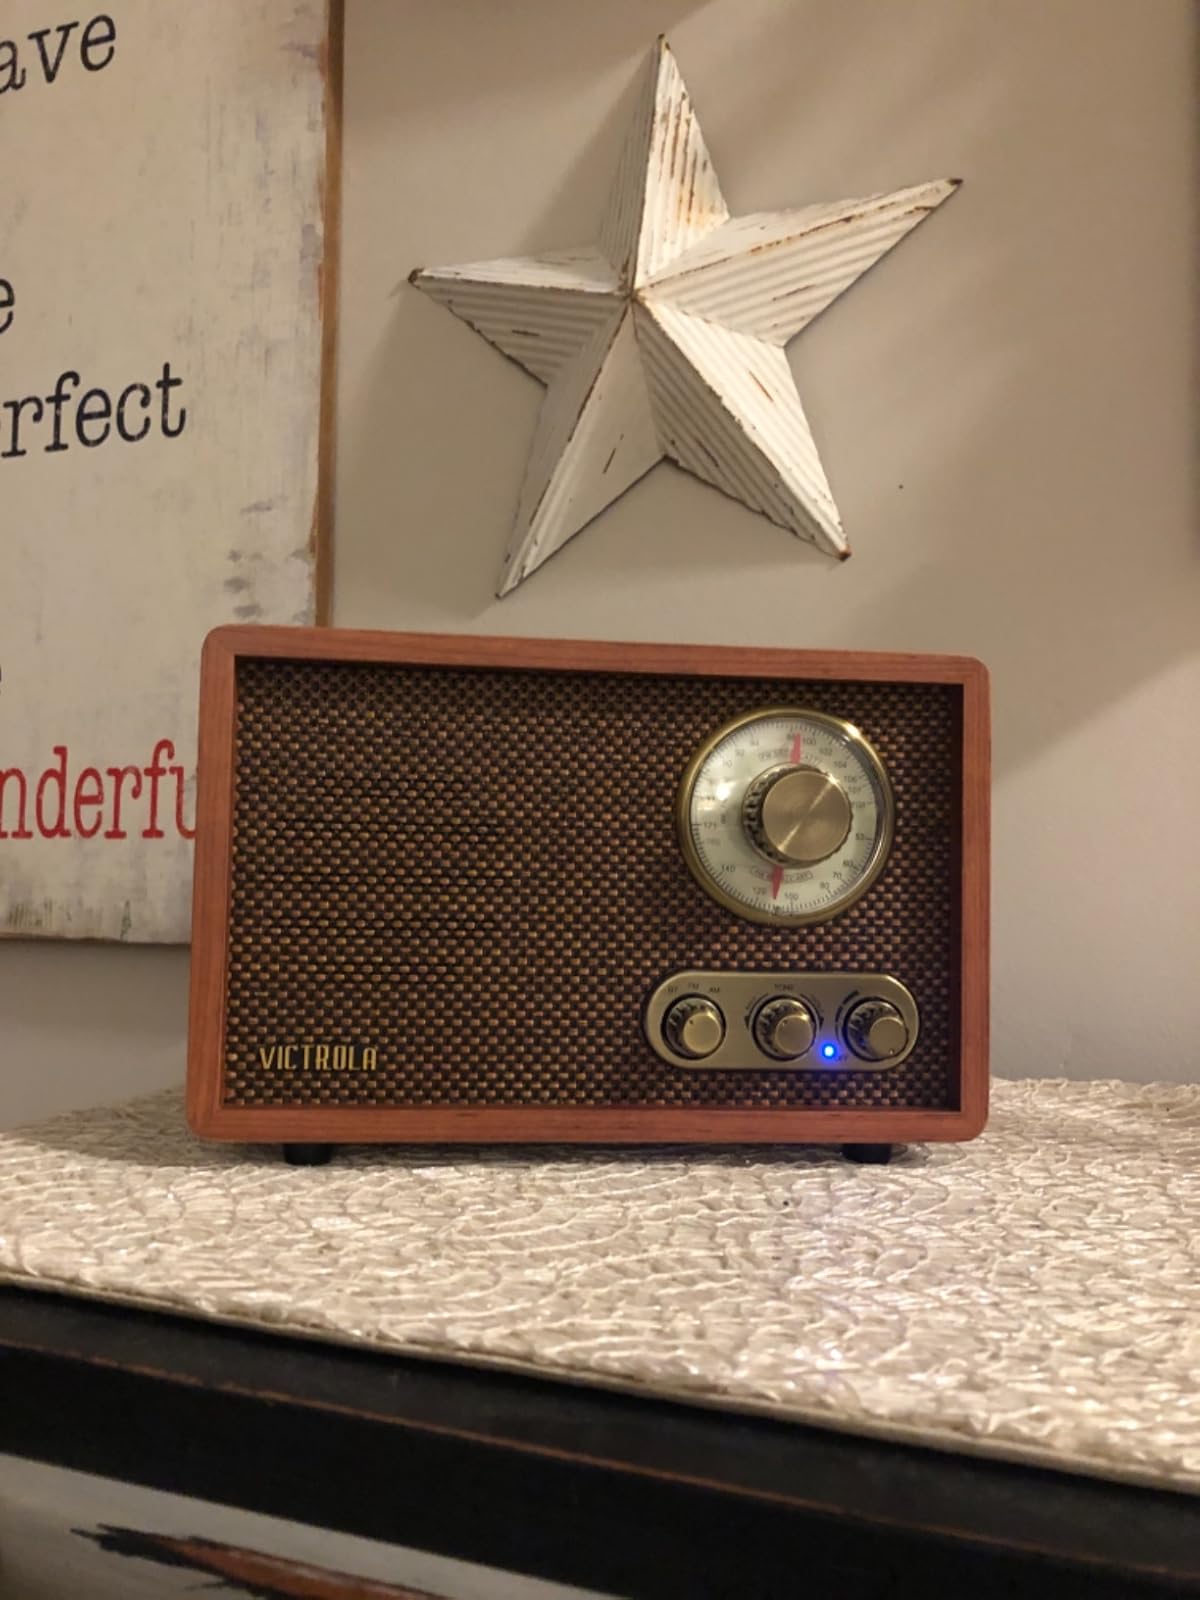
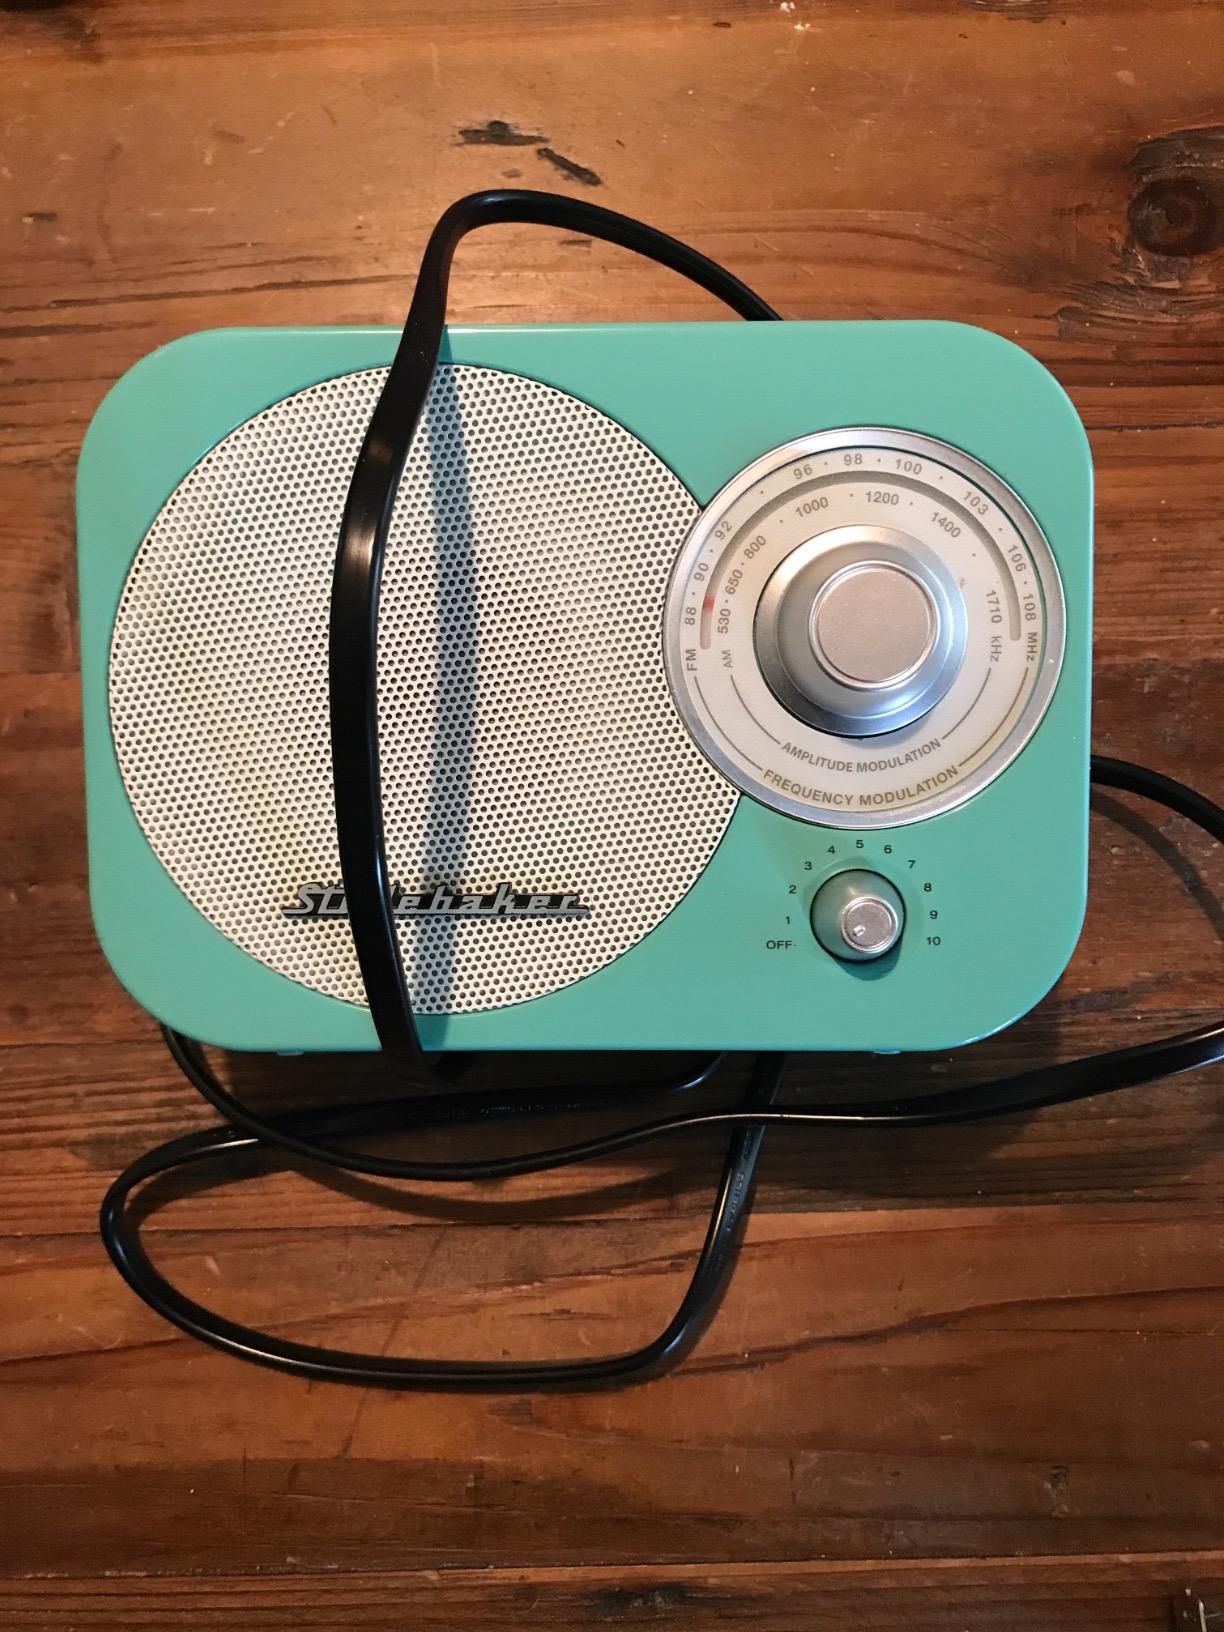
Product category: radio
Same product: no